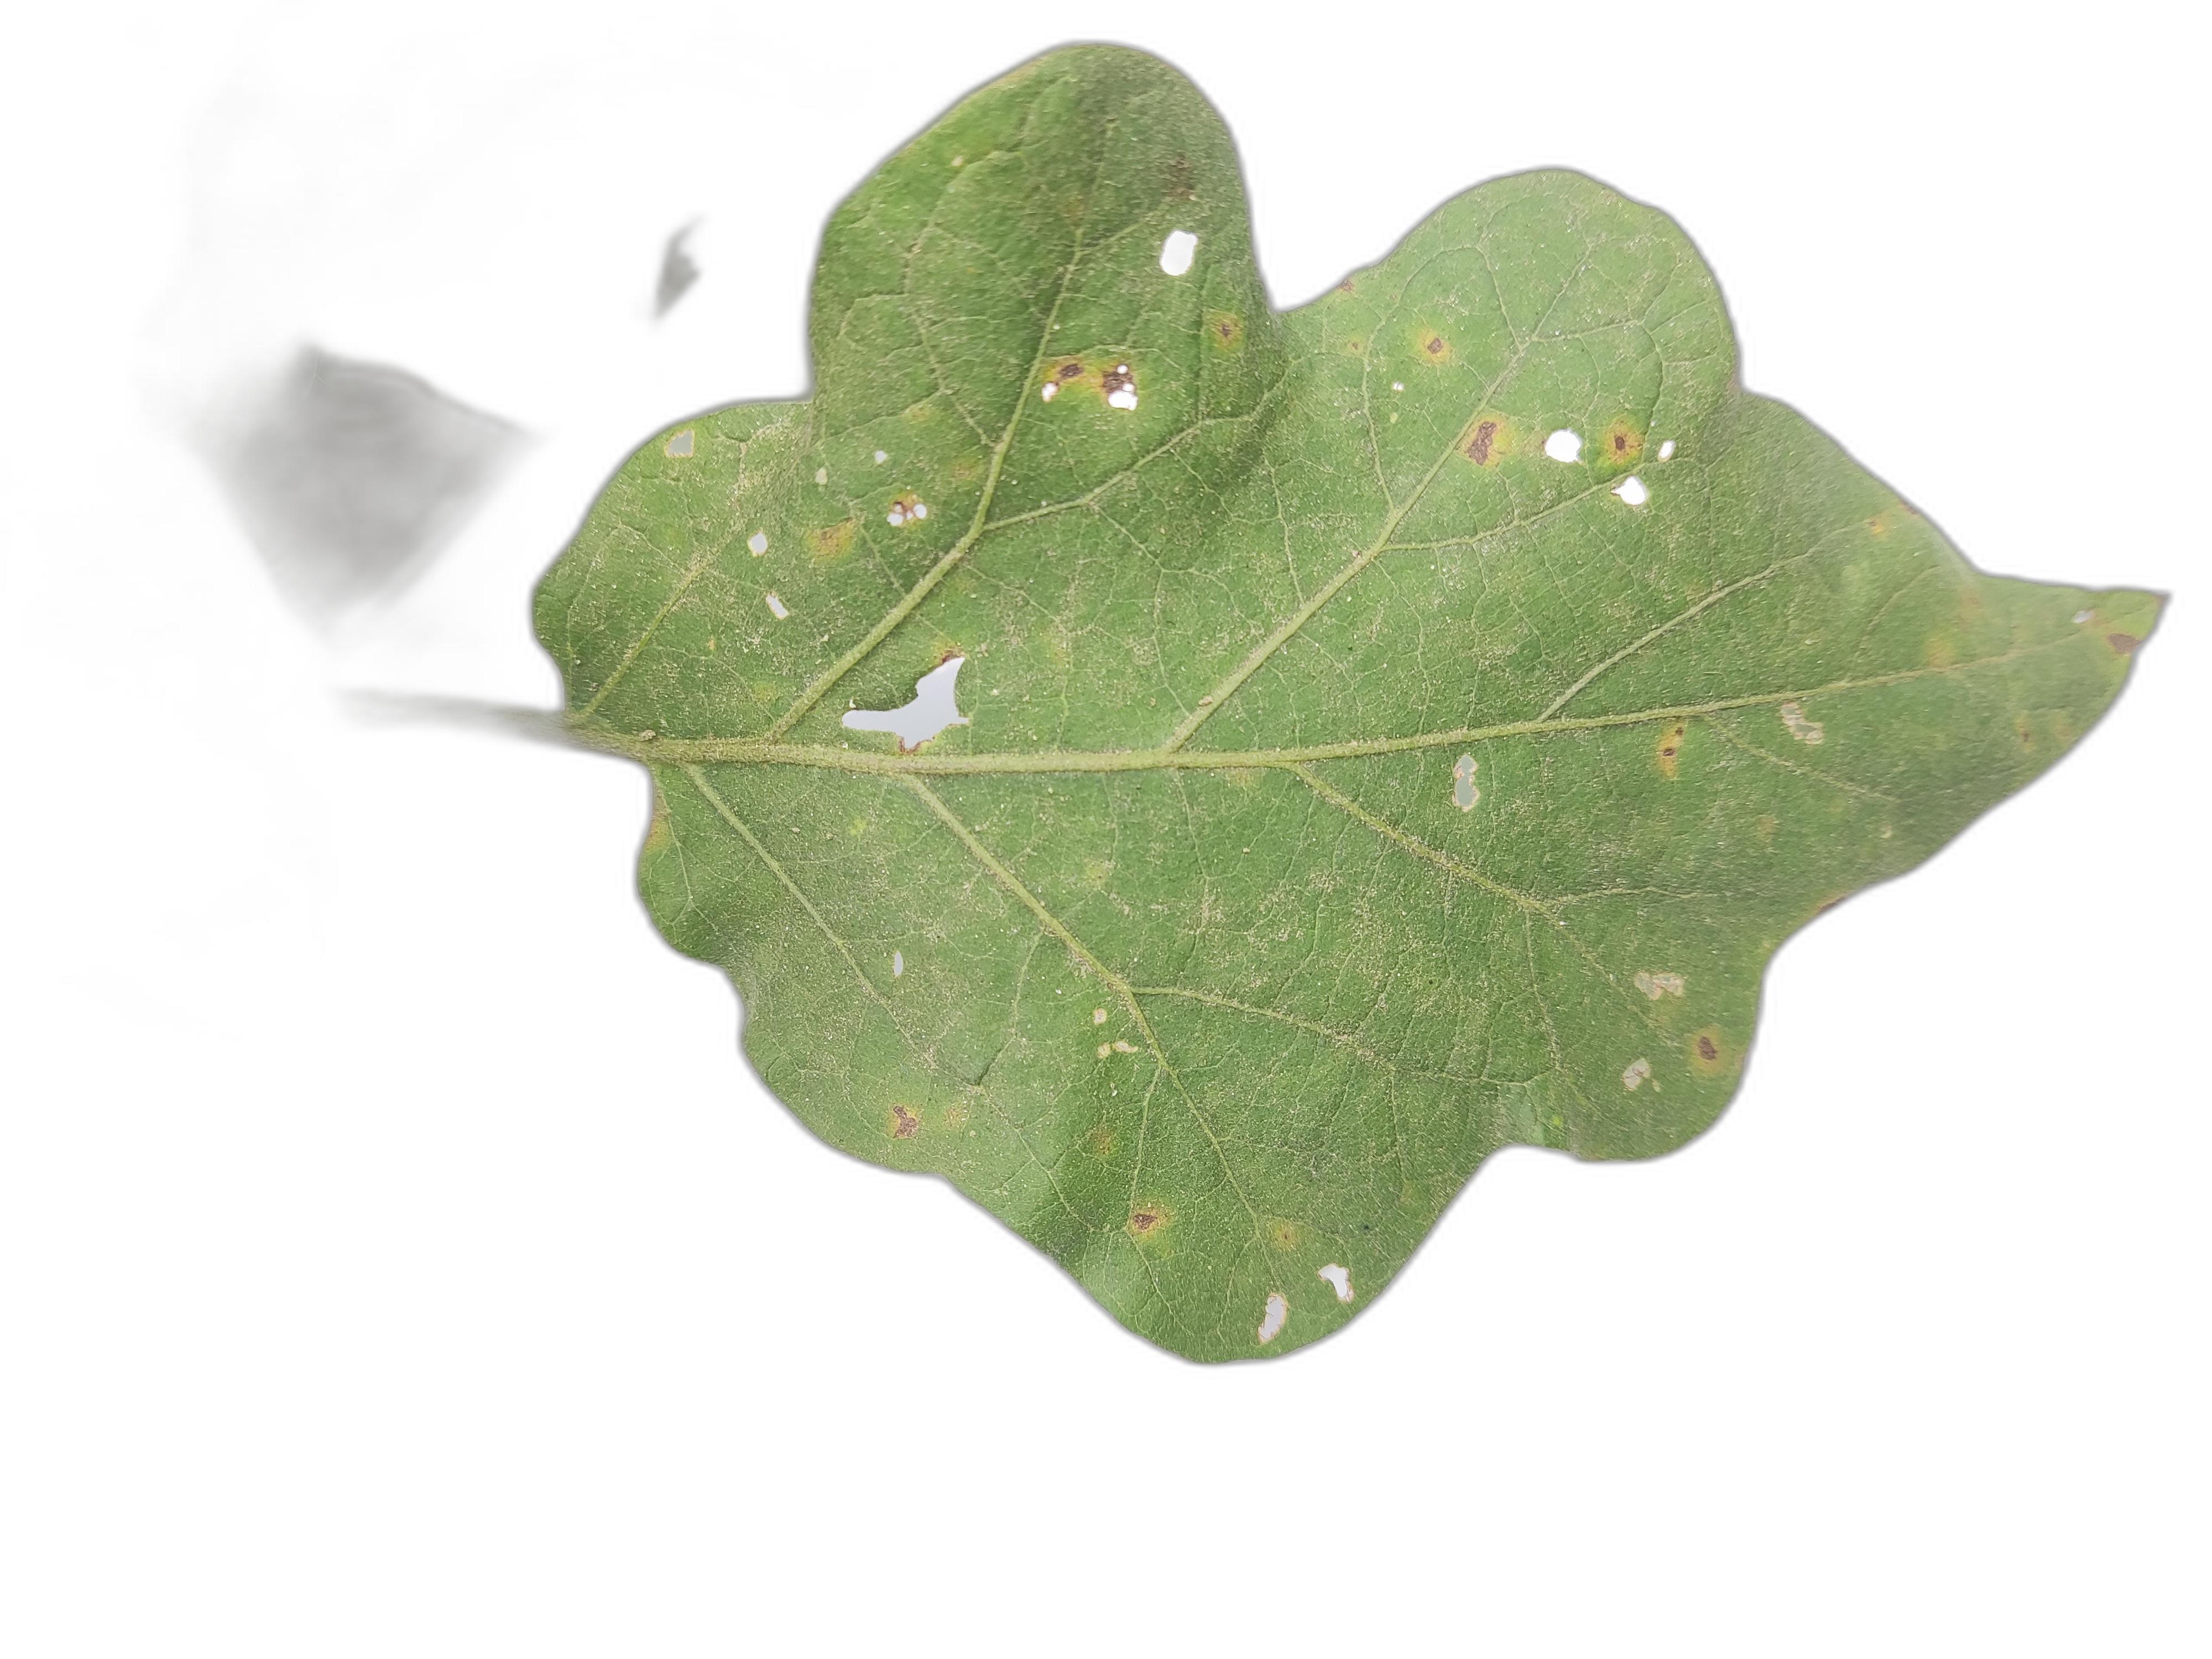
Label: Leaf Spot Disease